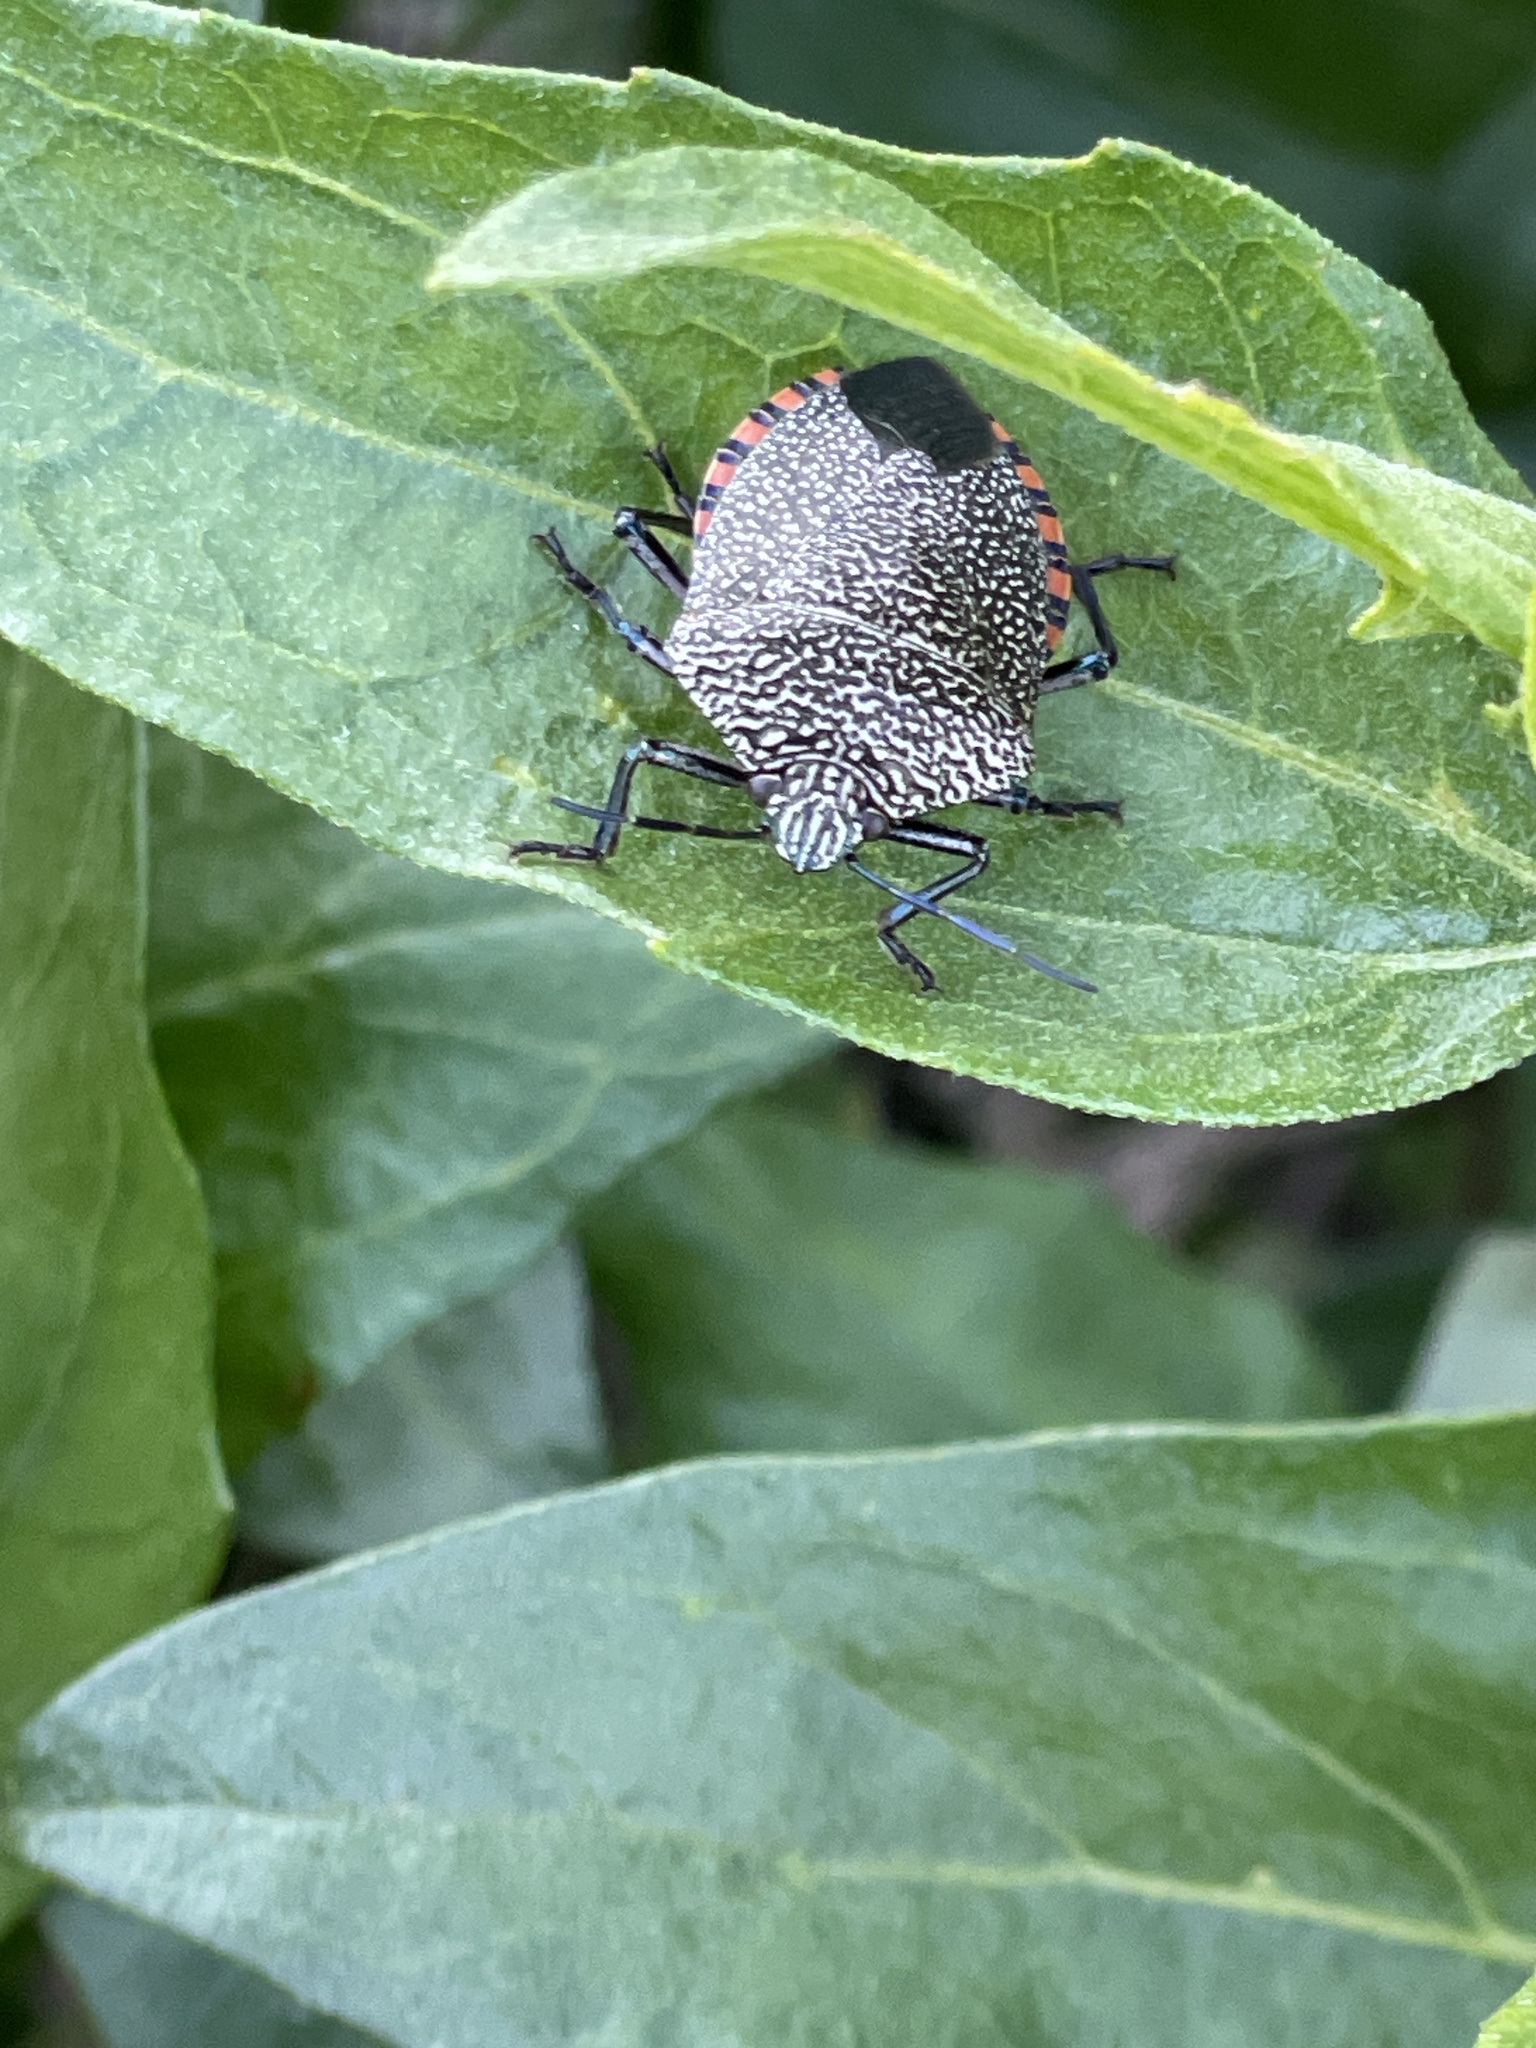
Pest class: stink_bug